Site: brandenburg
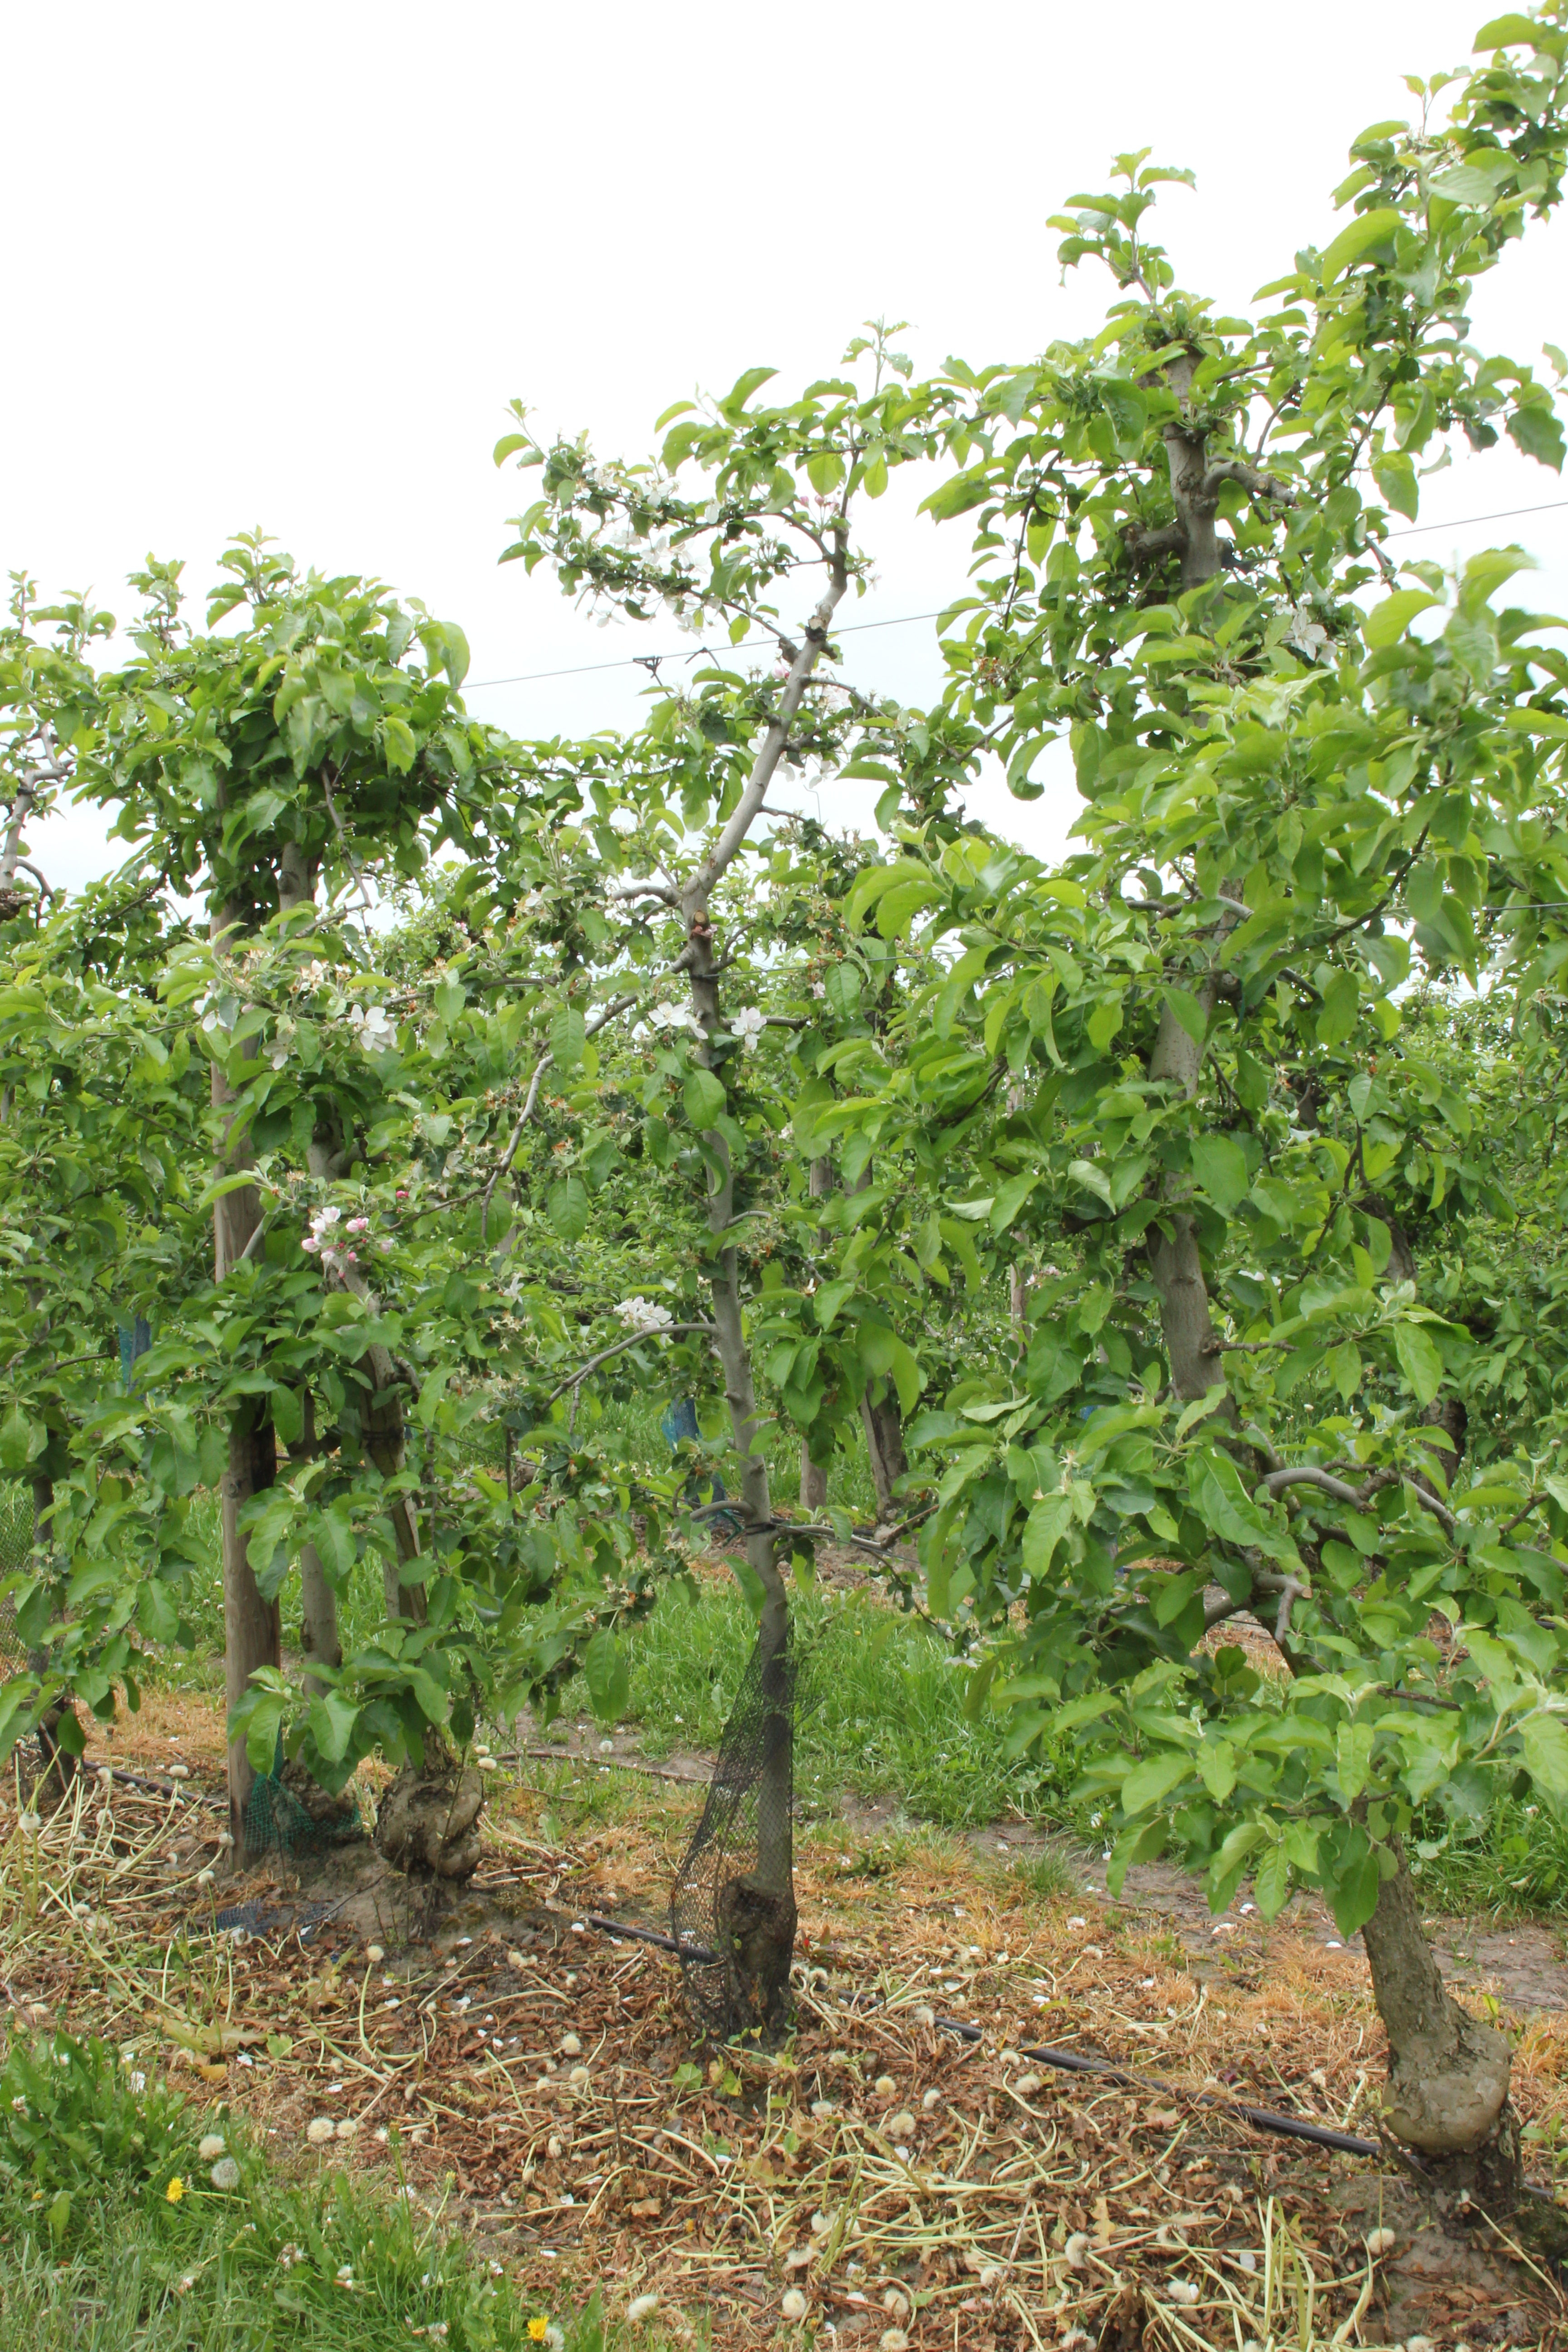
Growth stage (BBCH 67): Flowering